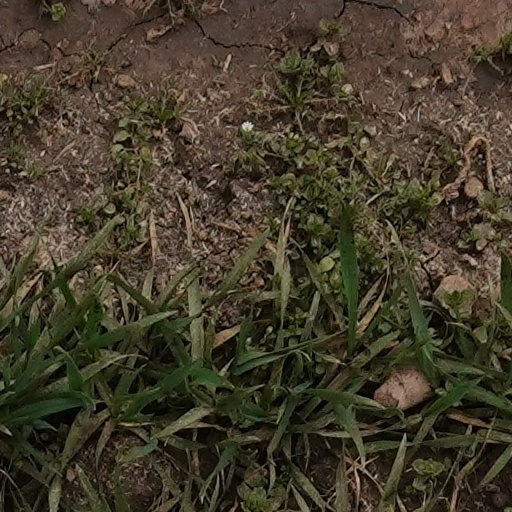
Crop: wheat